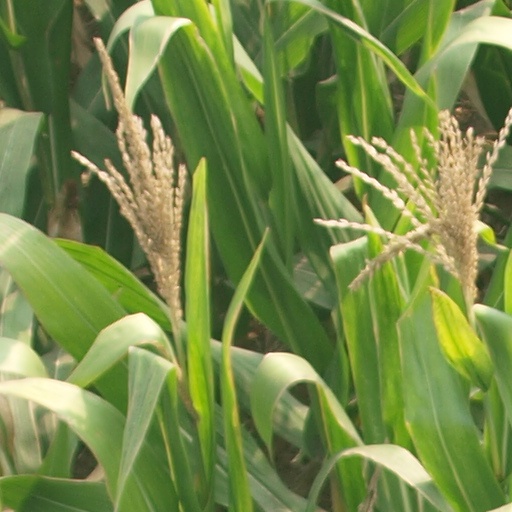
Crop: maize; corn